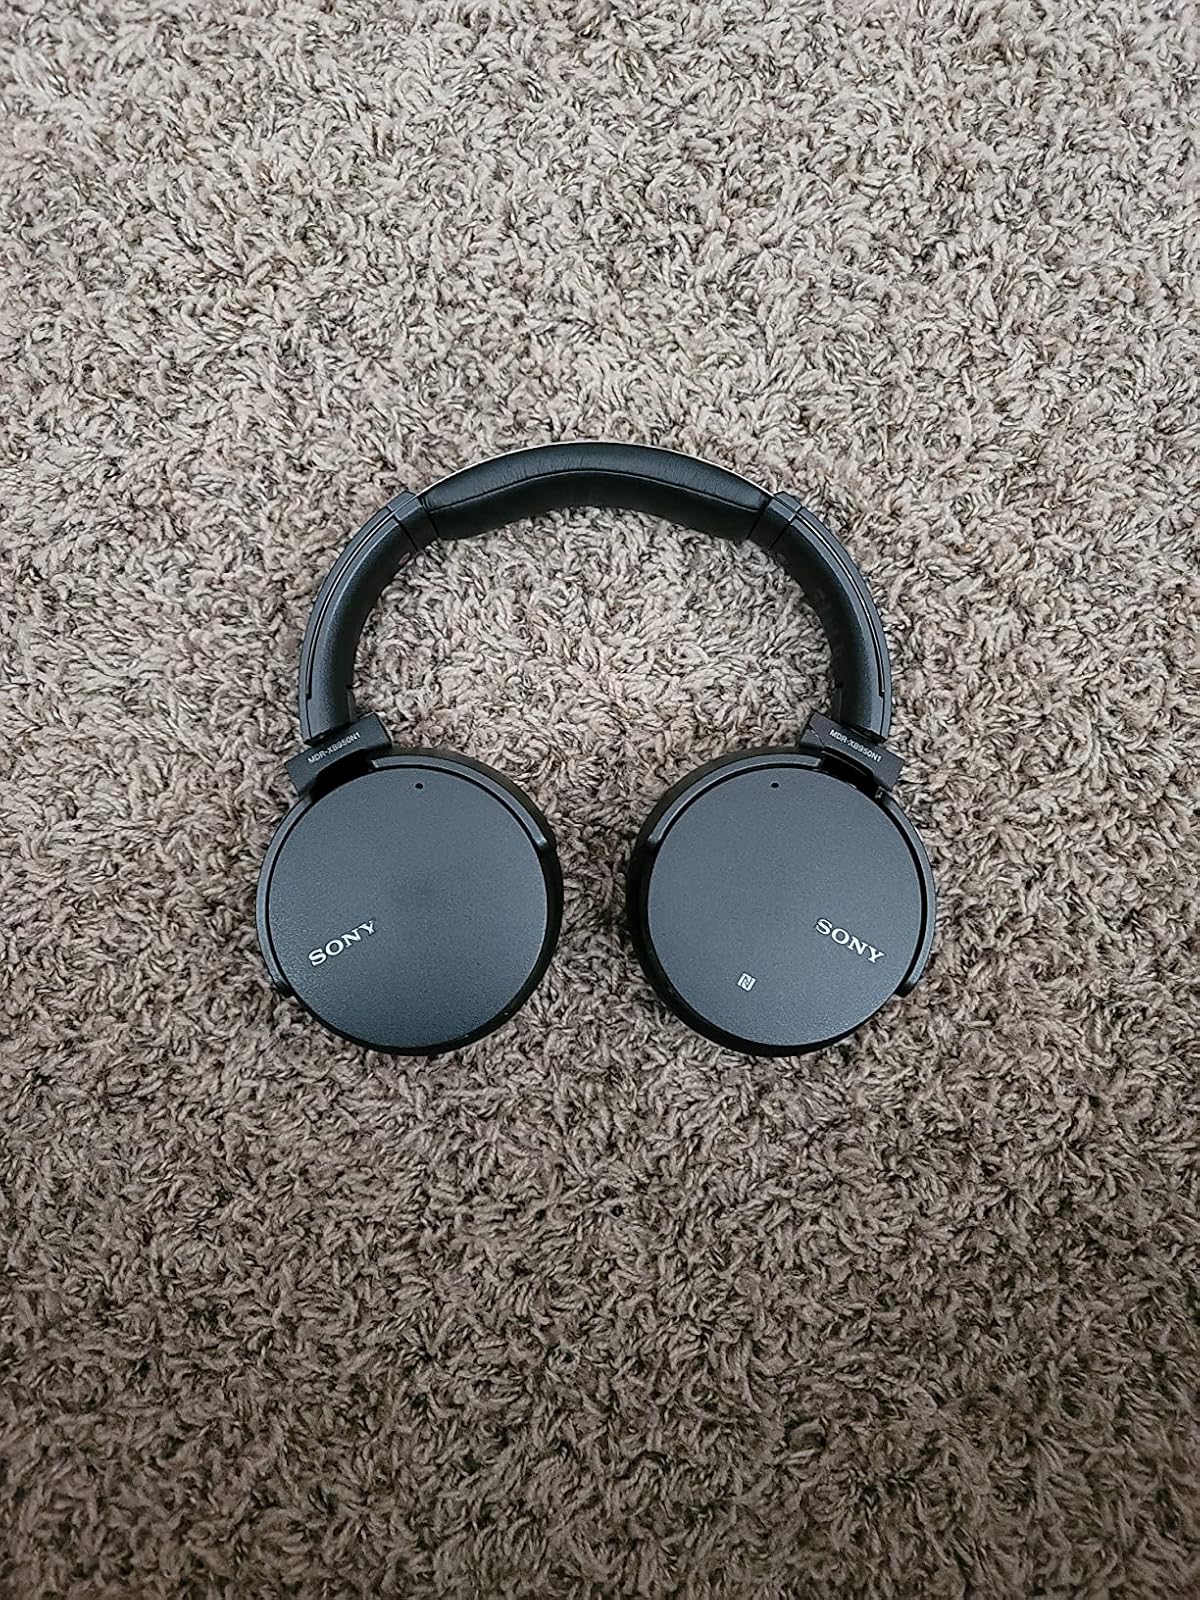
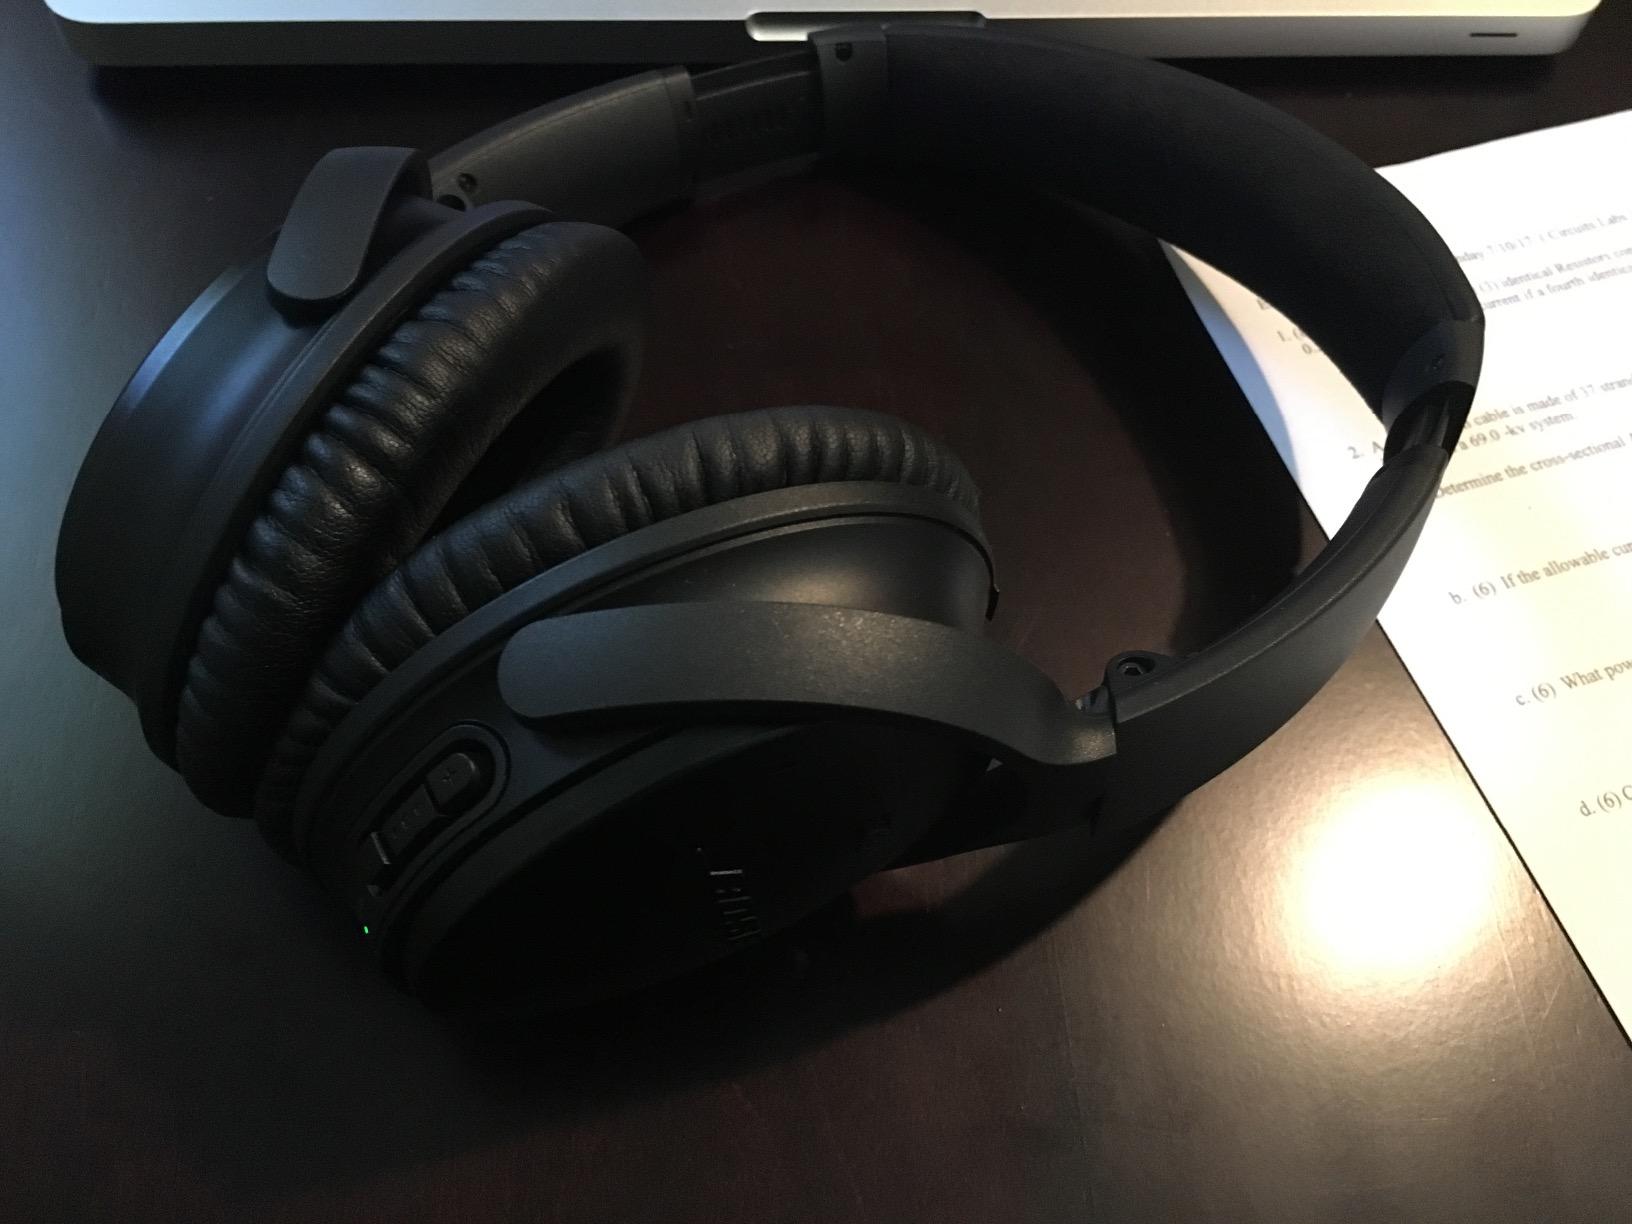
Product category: headphones
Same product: no